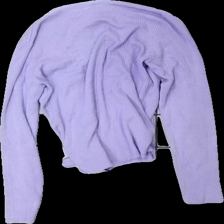
View: back
Type: Cardigan
Category: Ladies
Brand: Only
Colors: Purple
Material: 81% viscose, 19% nylon
Cut: Regular
Size: 158
Season: All
Price range: 50-100
Recommended usage: Reuse